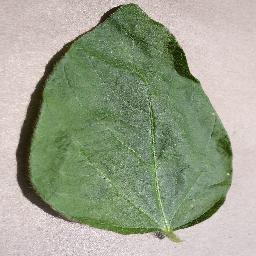
Label: Soybean___healthy